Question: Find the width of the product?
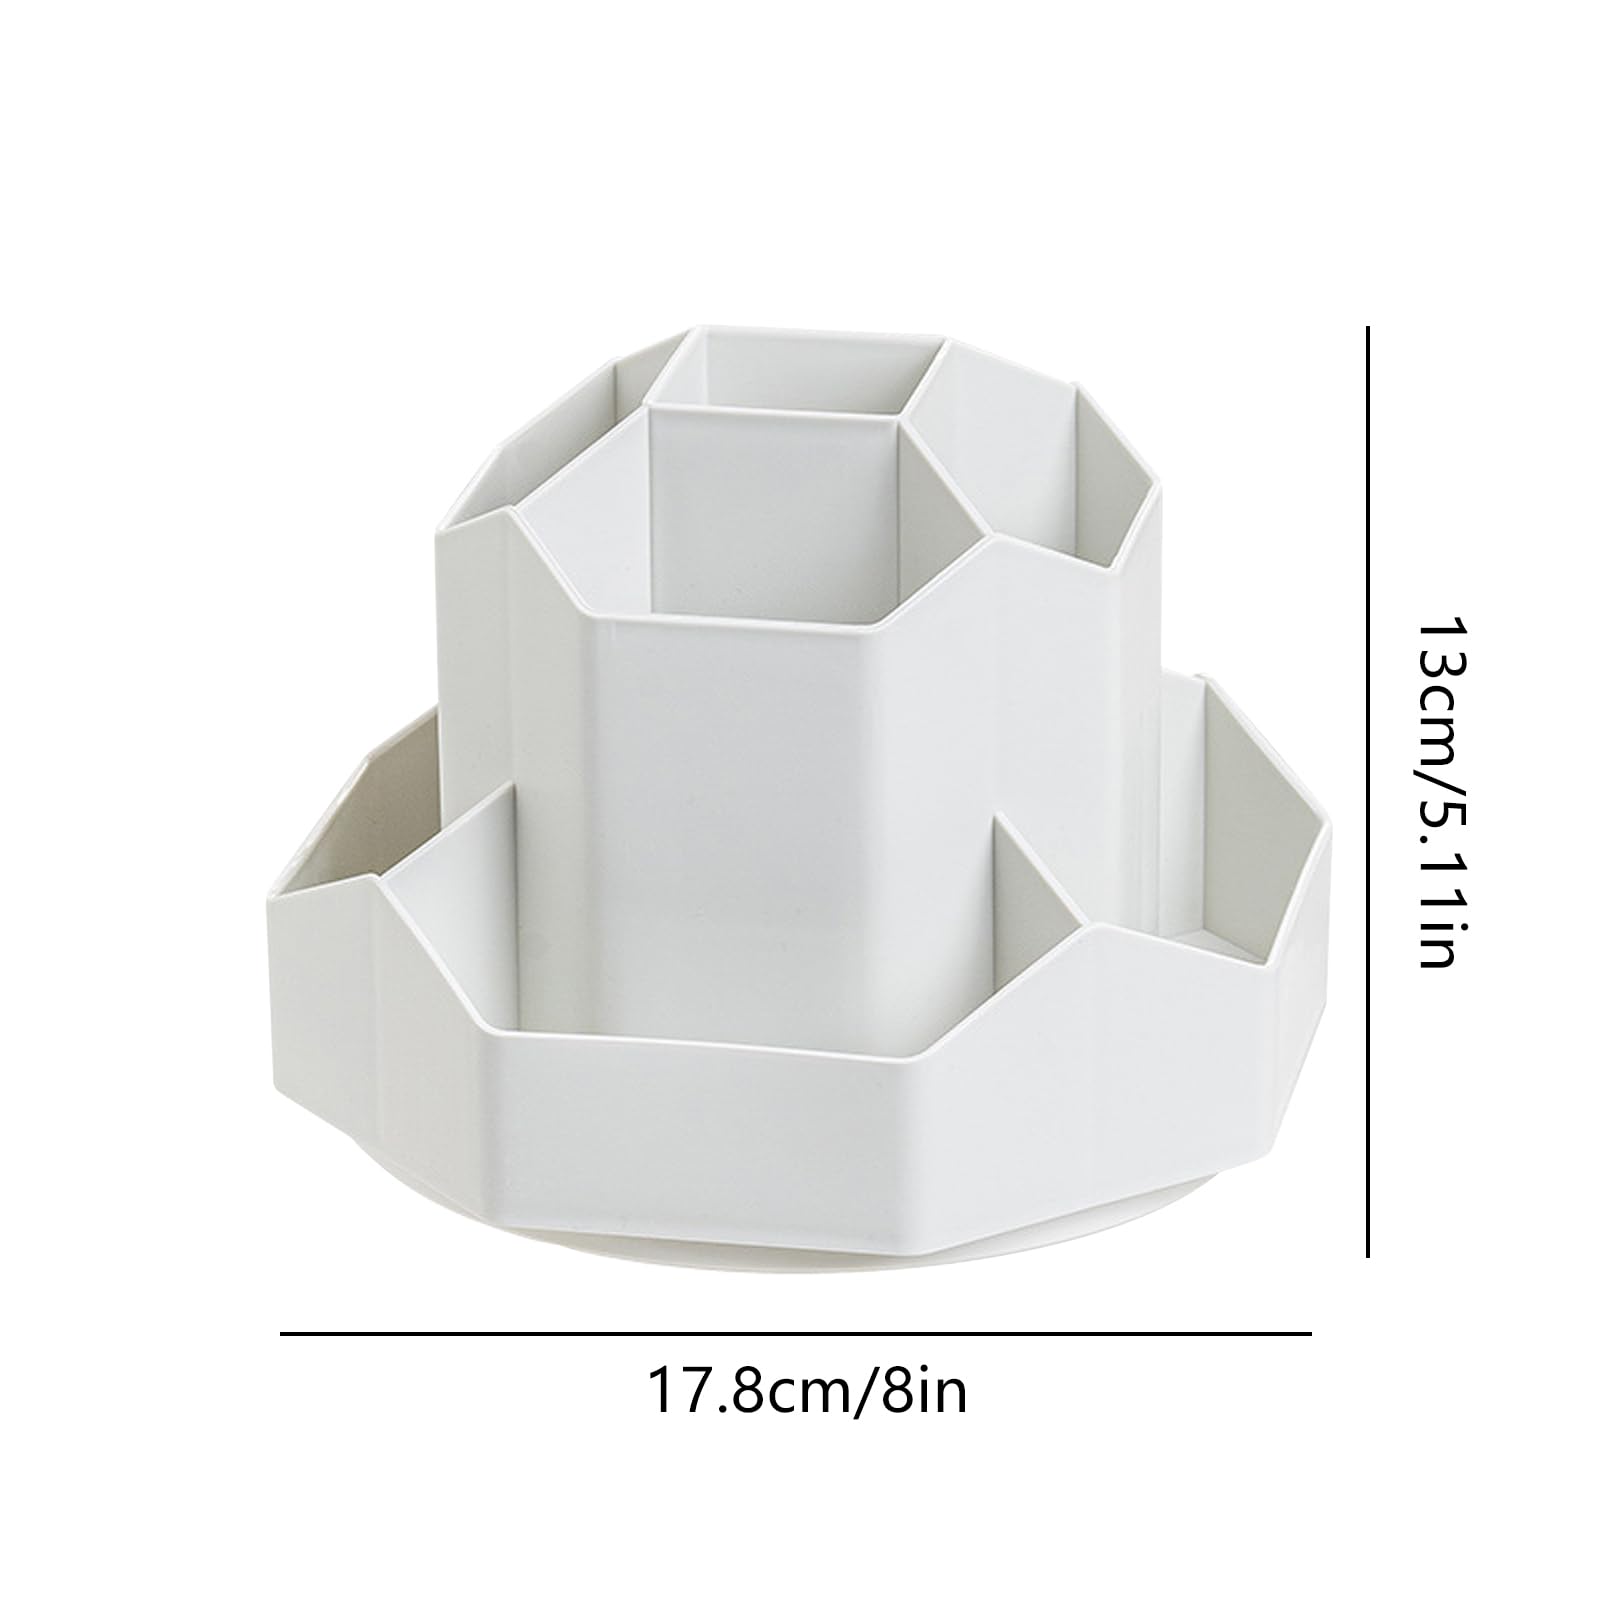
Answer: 17.8 centimetre